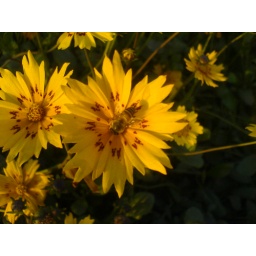
The last savour of the day as the flower bathes in orange sunlight of the sunset.